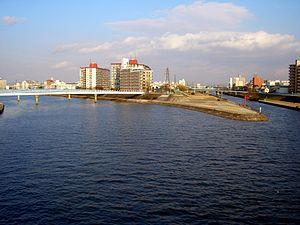
Suita, est une ville de la préfecture d'Osaka, Japon. Elle est située directement au nord de la ville d'Osaka et se partage entre les collines de Senri au nord et une plaine alluviale formée par les rivières Ai, Kanzaki et Yodo au sud.